Niinisalo

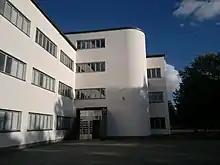
Main ("") barracks of the Niinisalo Garrison

Niinisalo is a village in the municipality of Kankaanpää in the region of Satakunta in Finland. It is known for the Niinisalo Garrison which is the base of the Finnish Army unit Artillery Brigade. The population of Niinisalo is 996 (2009).